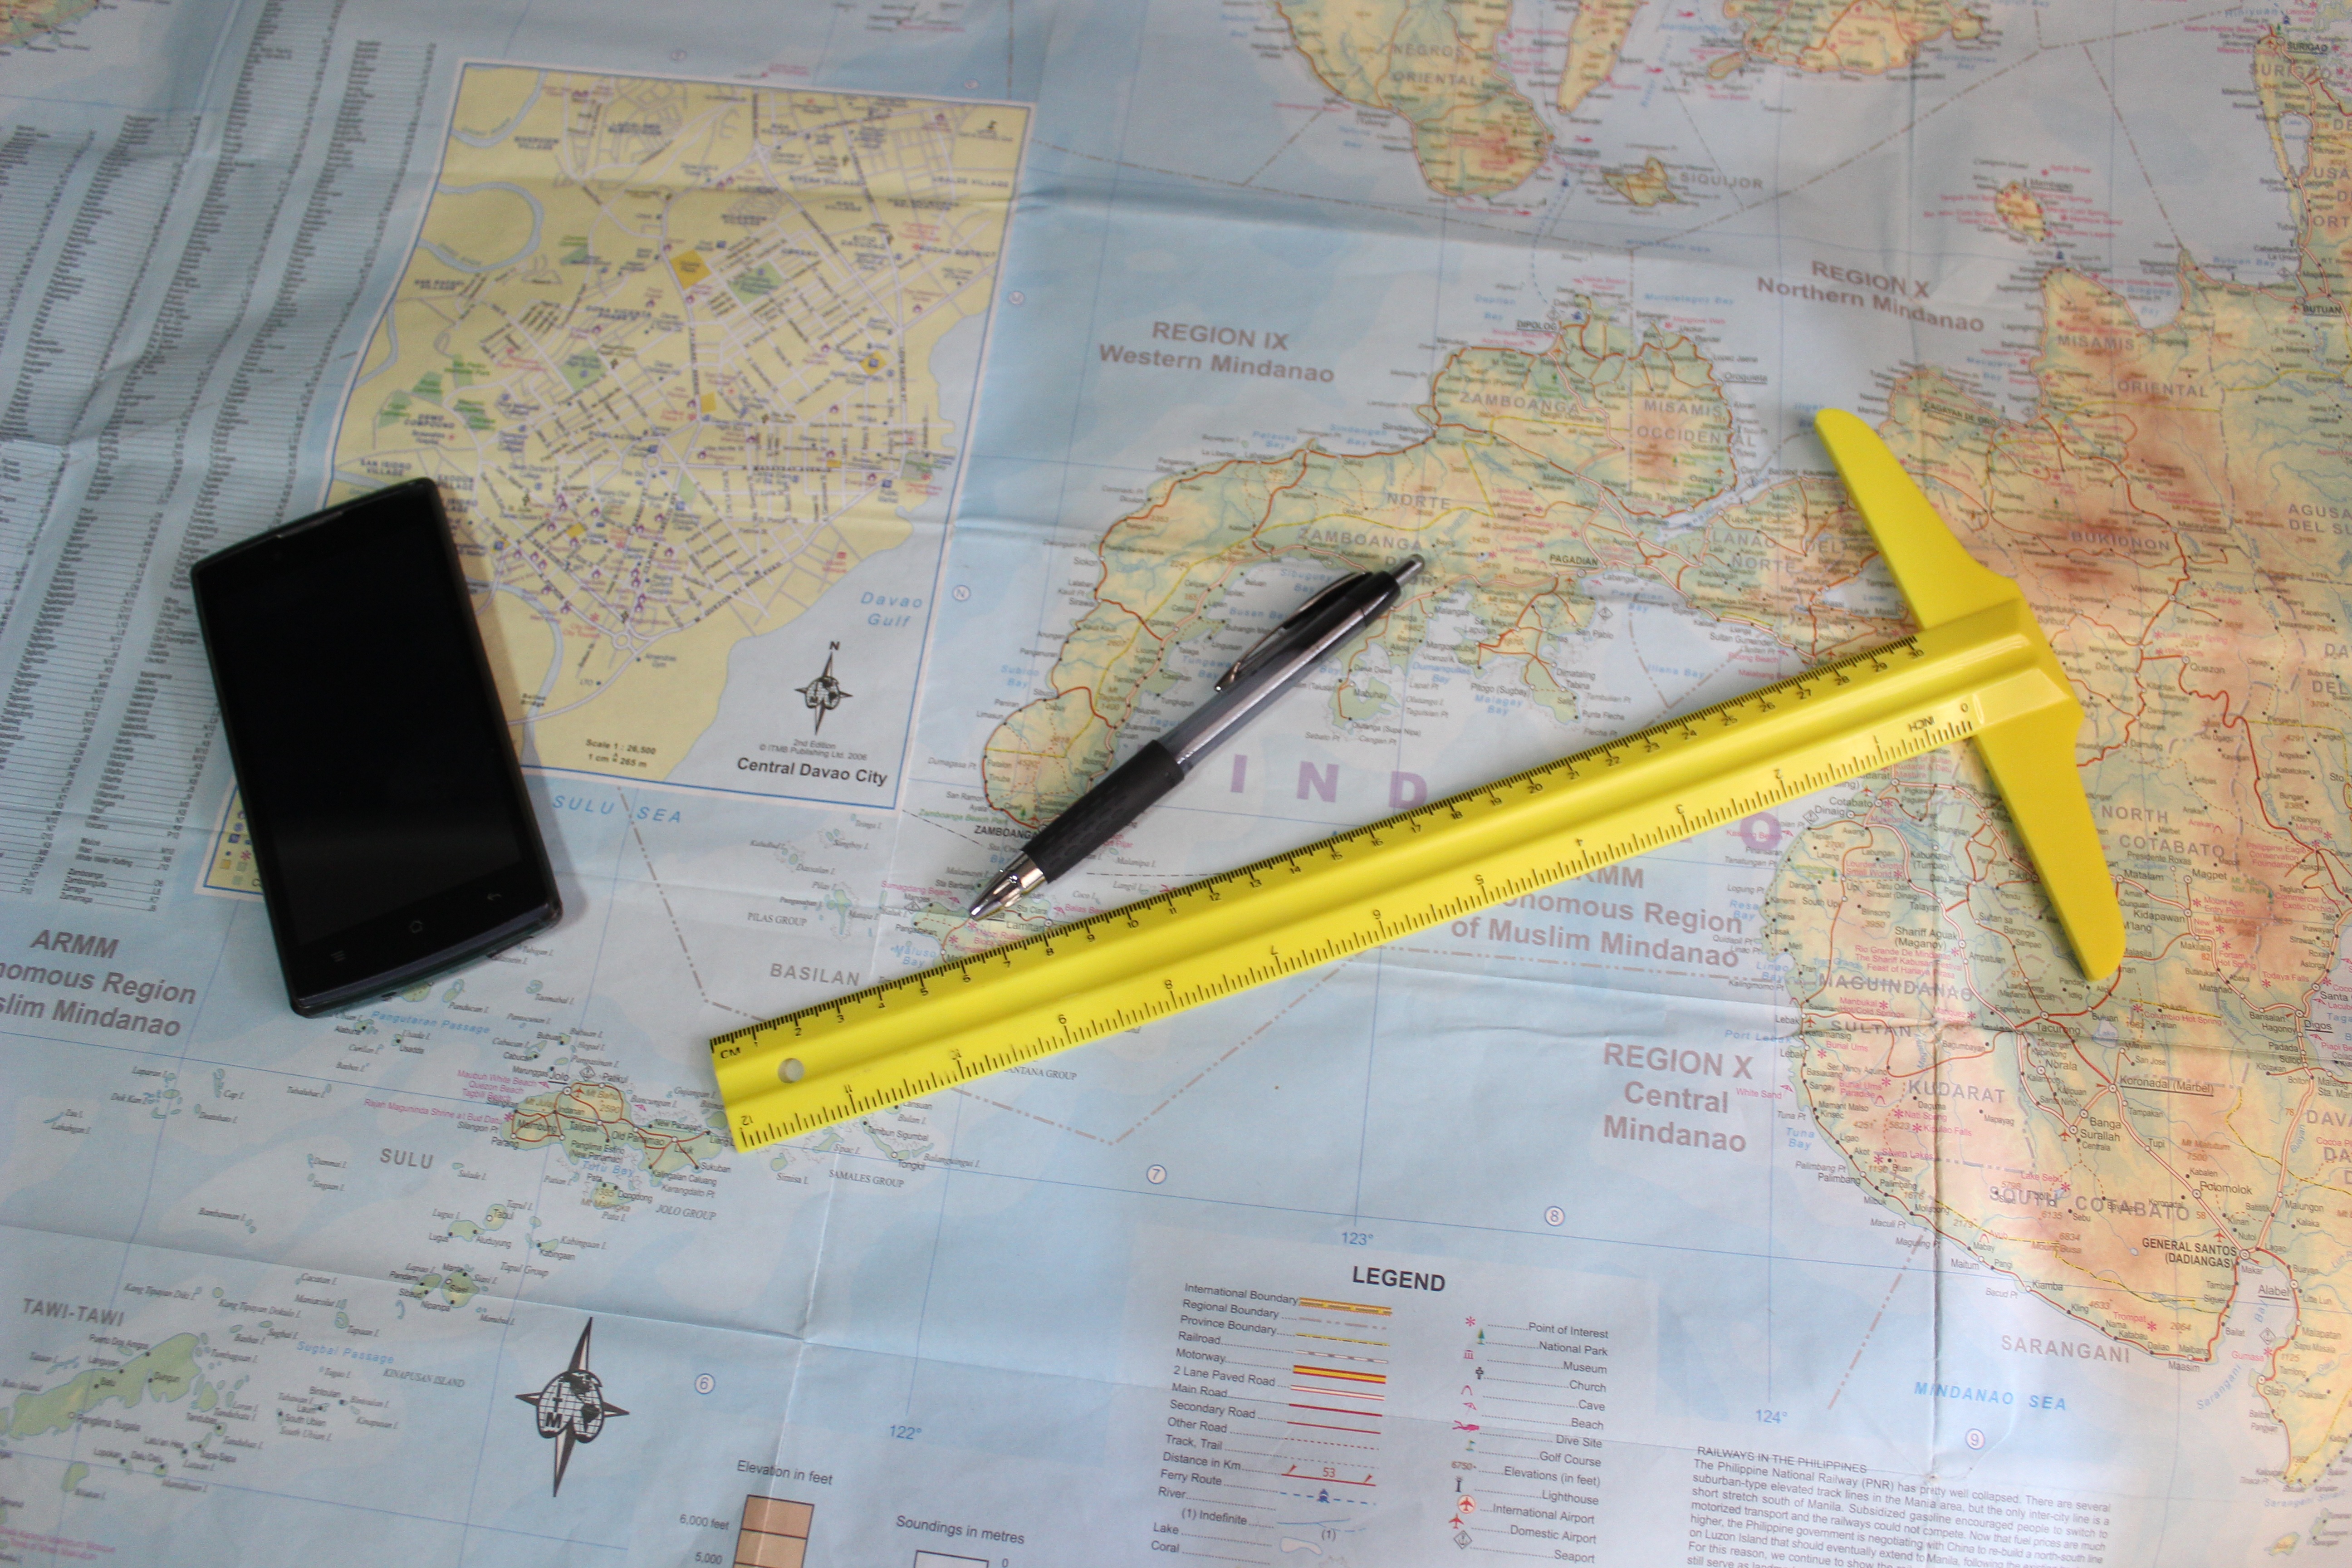
writing, travel, map, world map, art